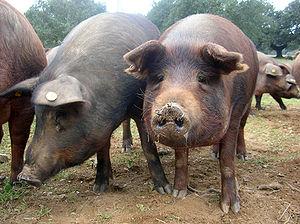
Le porc ibérique est une race de porc typique du sud de la péninsule Ibérique.